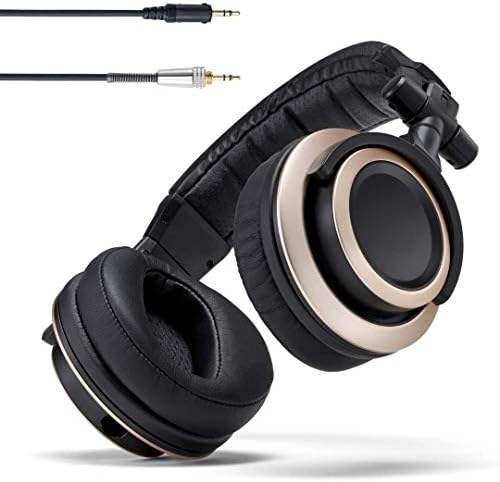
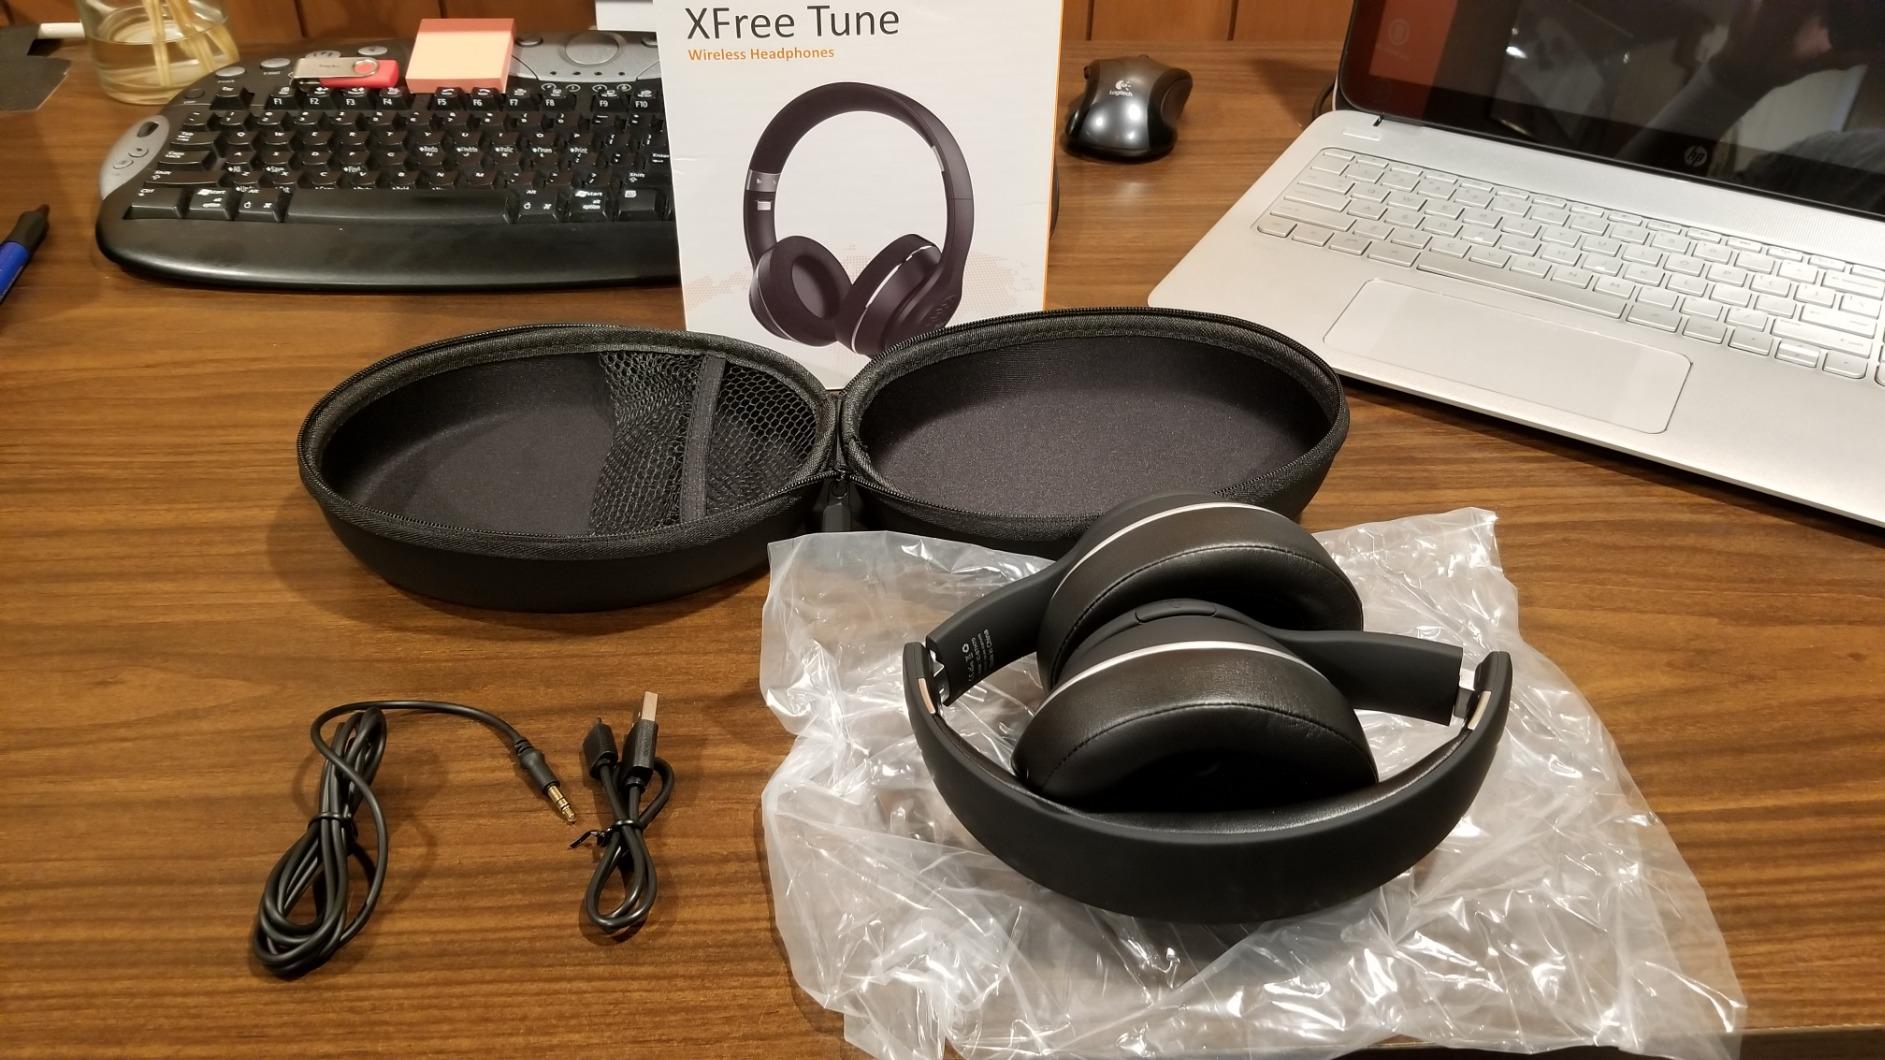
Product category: headphones
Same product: no